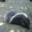
Label: porcupine